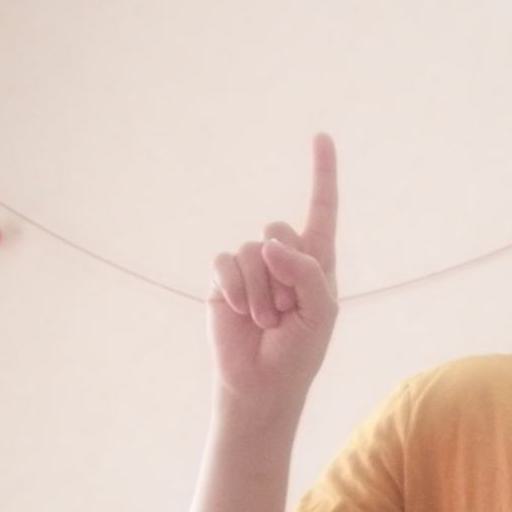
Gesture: one